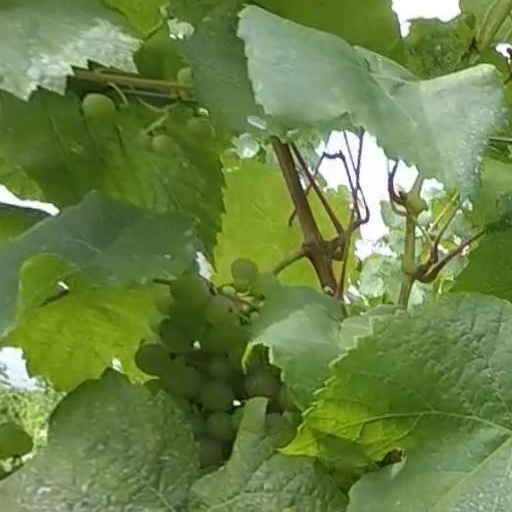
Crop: grape